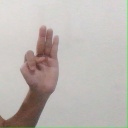
अक्षर: भ